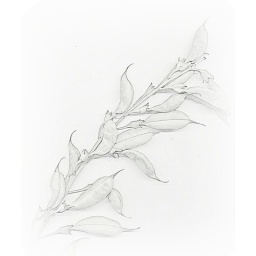
False Indigo. Flowering in the Spring. Seed pods green in summer months. turning black in late summer and autumn